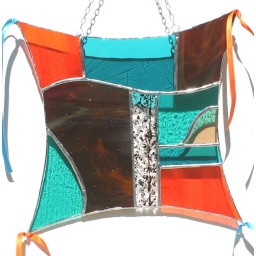
Kinda like a Cushion stained glass panel in orange, blue and toffeeapple1